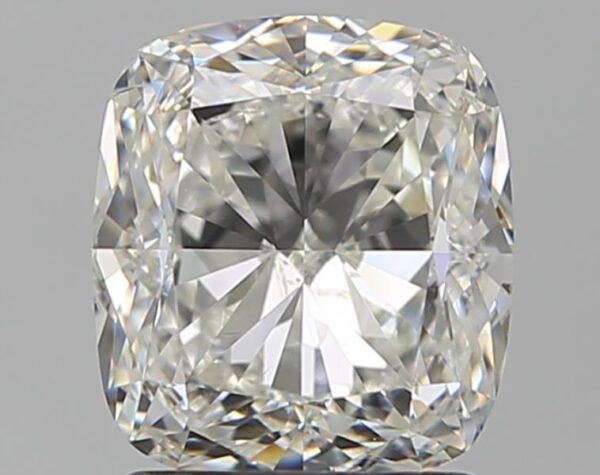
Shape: cushion
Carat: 2
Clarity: SI2
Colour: I
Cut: EX
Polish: EX
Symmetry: EX
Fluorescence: N
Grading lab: GIA
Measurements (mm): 7.34 x 6.62 x 4.49